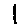
Label: 1